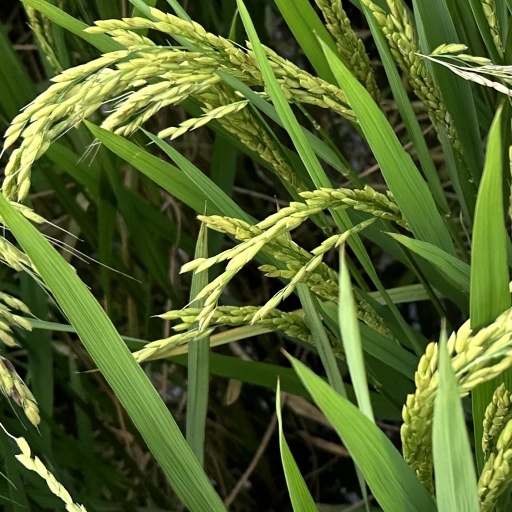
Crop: rice